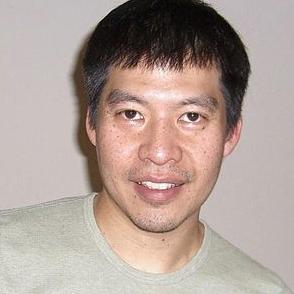
Age: 39